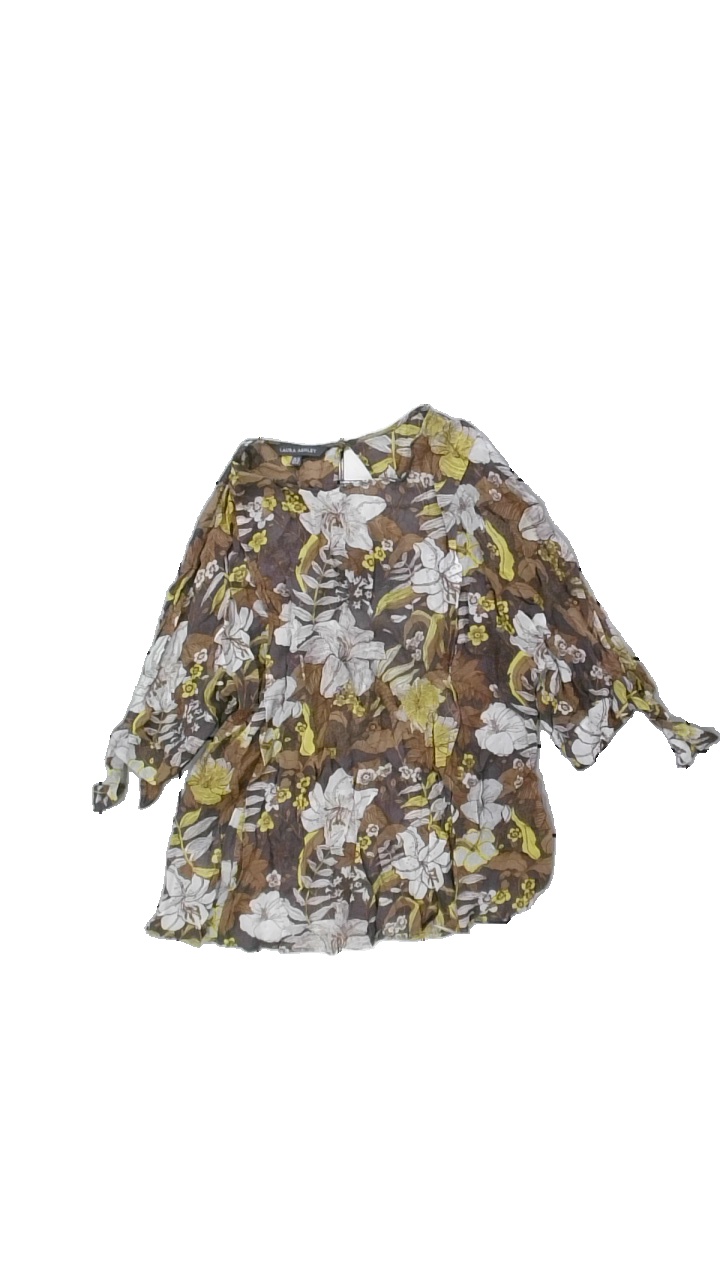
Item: Tunic (Ladies)
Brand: Laura Ashley Mellan
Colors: Multicolor, Grey, Yellow, White
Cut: Loose
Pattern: Floral print
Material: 75% viscose, 25% cotton
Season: Summer
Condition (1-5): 5
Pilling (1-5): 5
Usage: Reuse
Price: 100-150